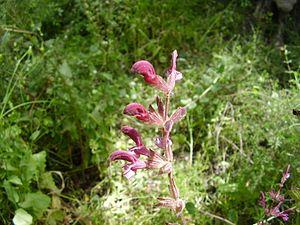
Sauge de Jérusalem. עברית: מרוות ירושלים, Original Image Name:מרוות ירושלים, Location:שמורת המסרק